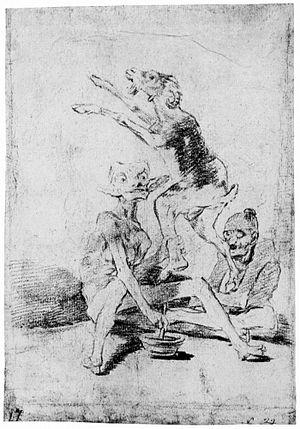
L'eau-forte Aguarda que te unten est une gravure de la série Los caprichos du peintre espagnol Francisco de Goya. Elle porte le numéro 67 dans la série des 80 gravures. Elle a été publiée en 1799.